TNA Sacrifice (2014)

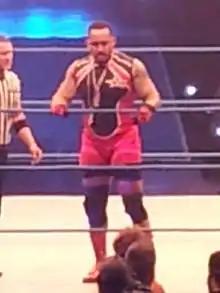
MVP challenged Eric Young for the TNA World Heavyweight Championship at Slammiversary XII.

On the May 1 episode of "Impact Wrestling", MVP conducted a #1 Contenders Tournament to determine who will challenge Eric Young for his TNA World Heavyweight Championship, later in the show. Bobby Roode got a bye to the finals, and Gunner won his match against Mr. Anderson after interference from James Storm. In the finals, Roode defeated Gunner to become the #1 contender to Young's world title. In the main event, Young beat Roode after hitting a flying elbow drop to retain his title. The following week, Young and Roode agreed to have a rematch against each other for the title but MVP cancelled it, and informed Young that he will announce his next opponent for Slammiversary later in the show. MVP met with Young in the ring, punched him in the face and beat him down, saying he will see him at the pay-per-view.